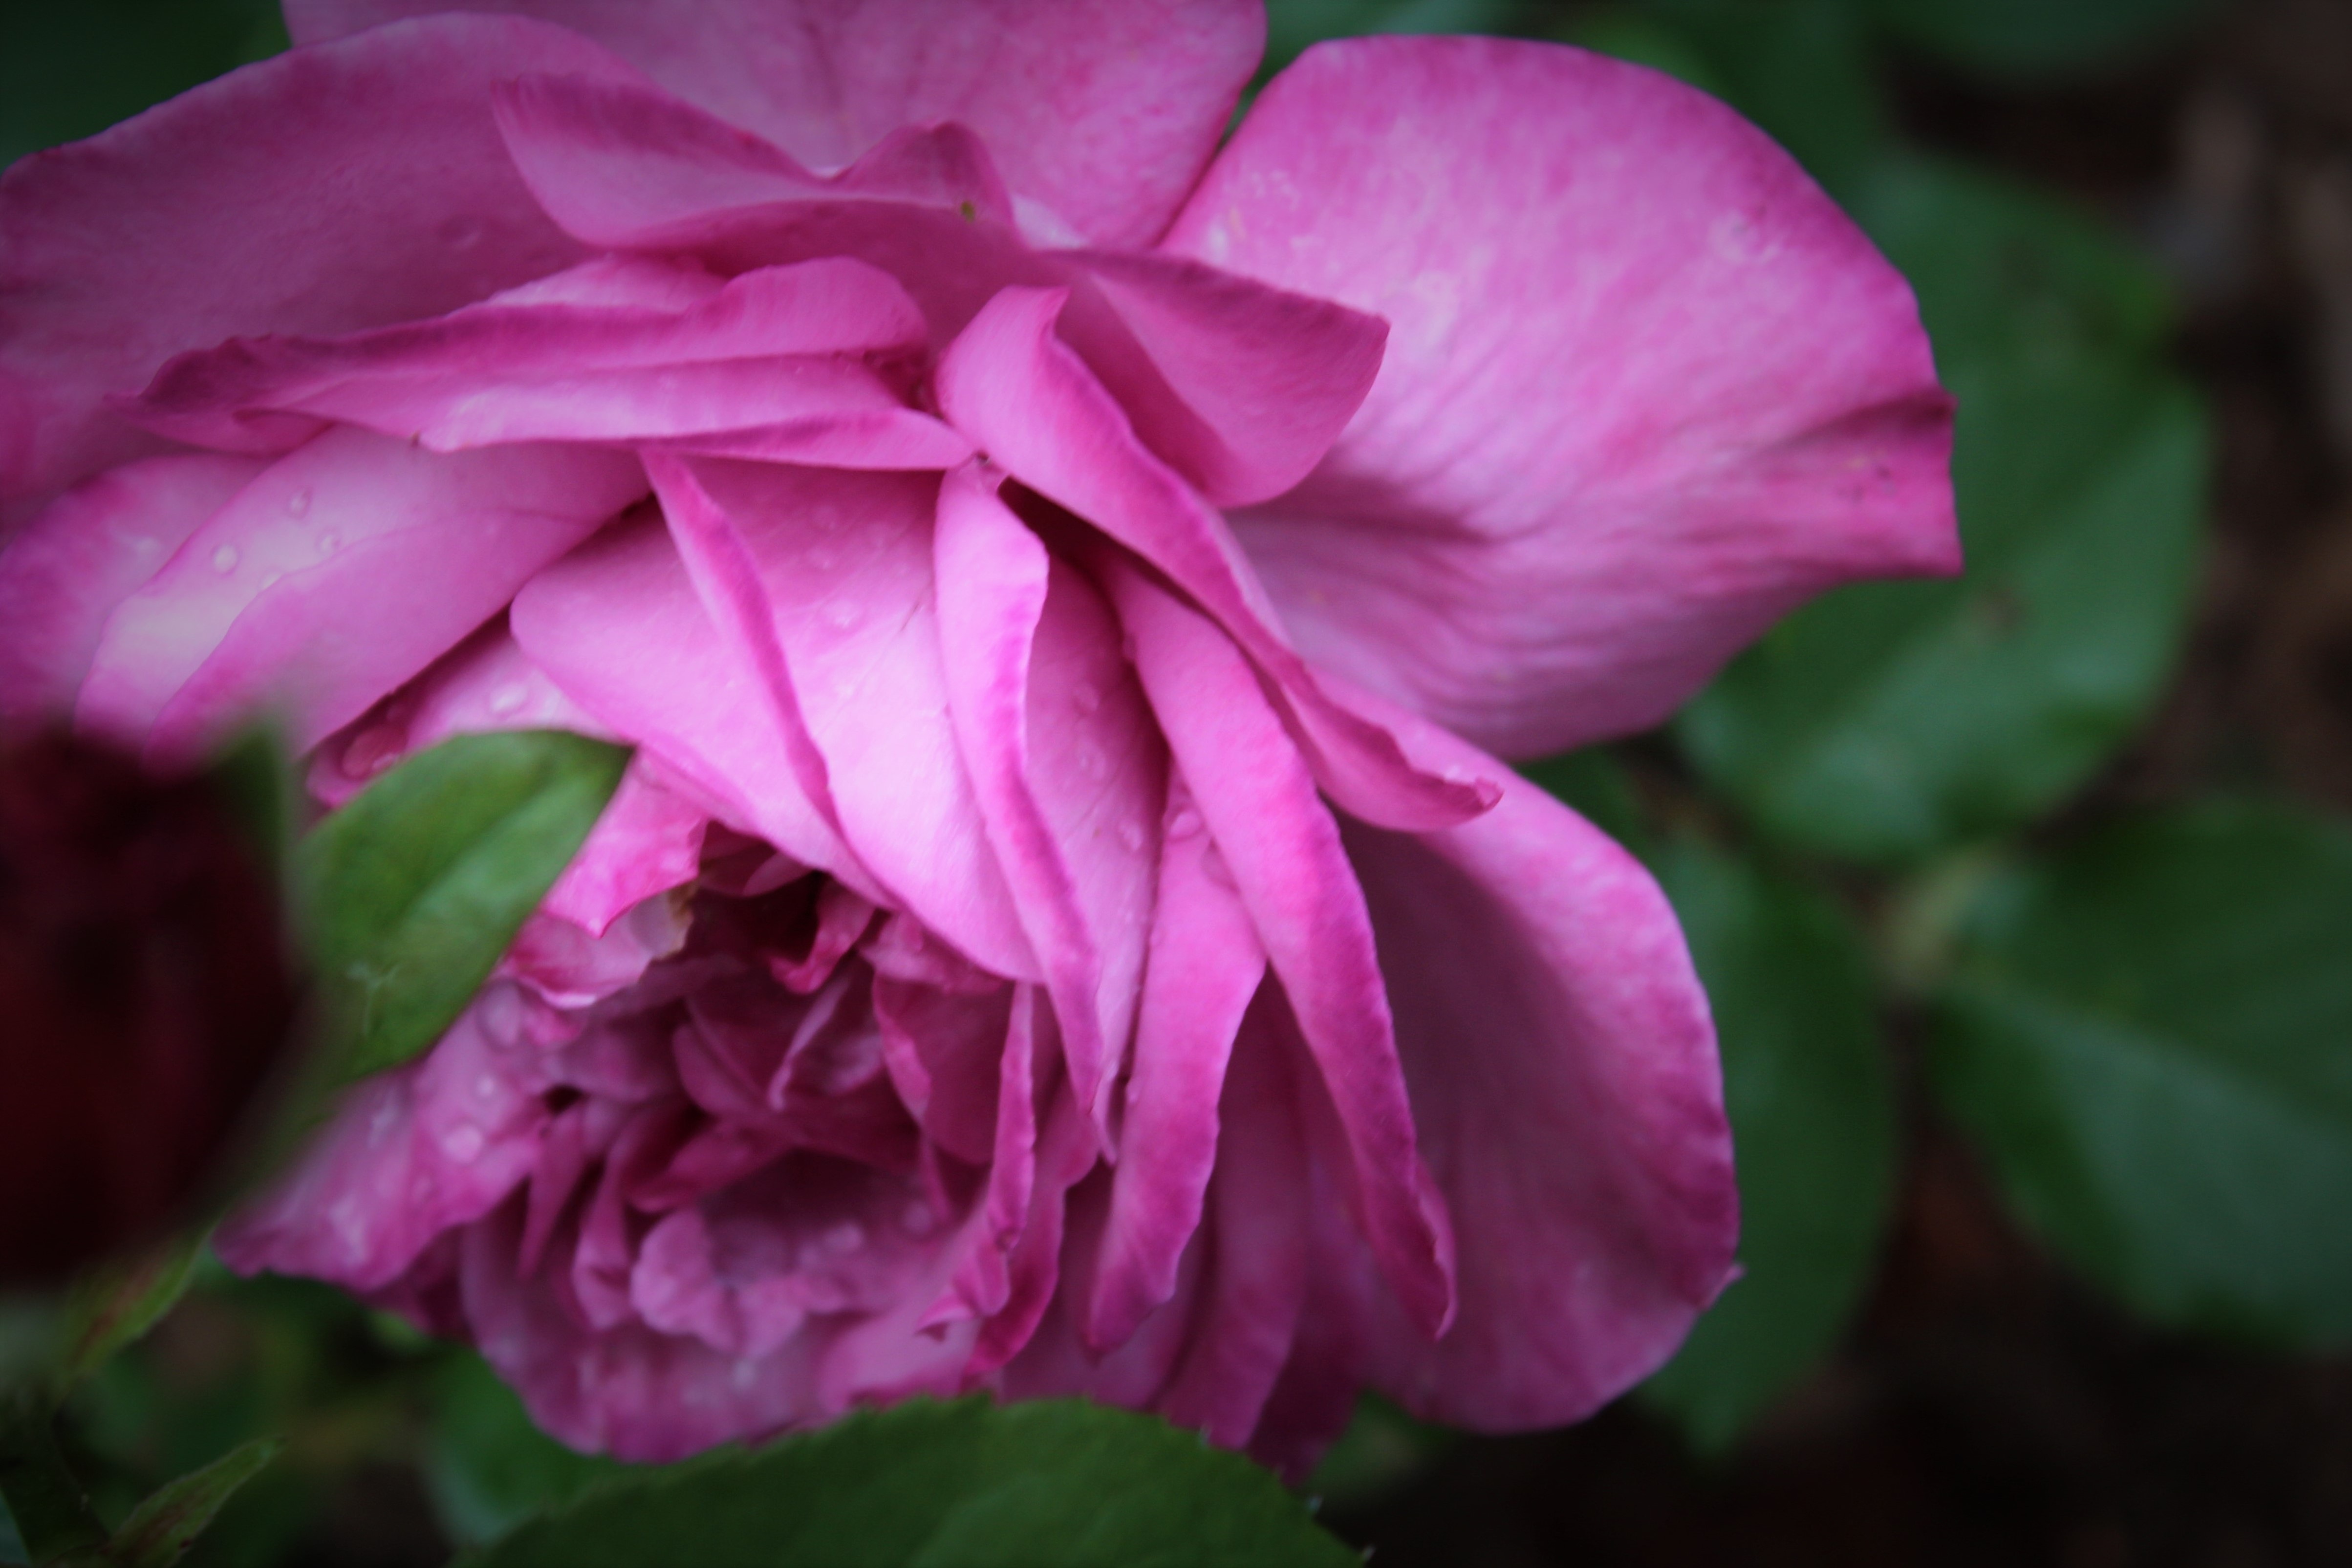
plant, flower, purple, petal, rose, pink, flora, floribunda, macro photography, flowering plant, garden roses, rose family, annual plant, land plant, rosa centifolia